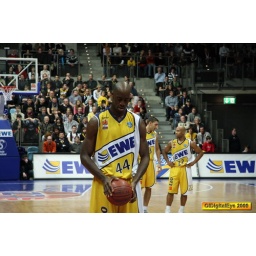
oldenburg ewe baskets vs bonn foto by OlDigitalEye 2009 01 31 7938_2